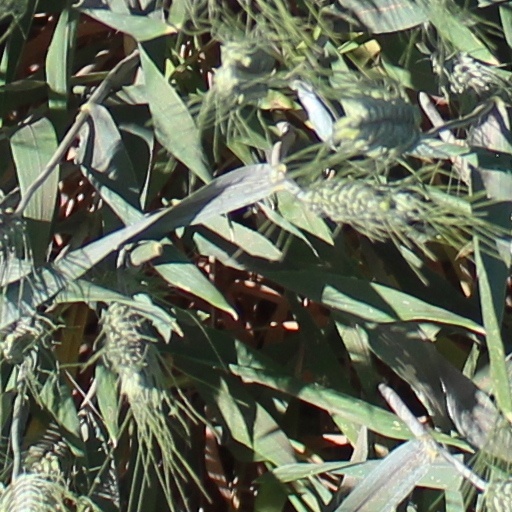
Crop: wheat